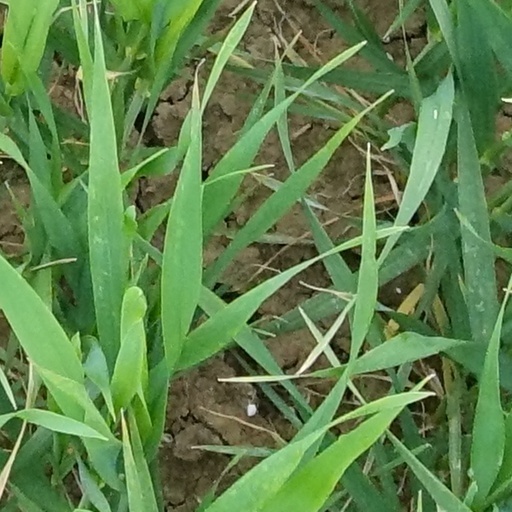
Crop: wheat